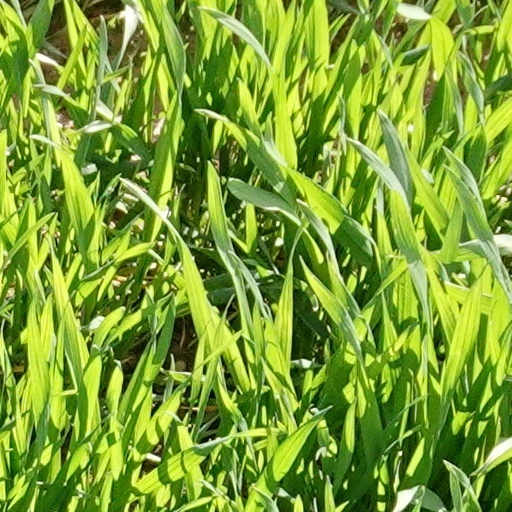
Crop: wheat